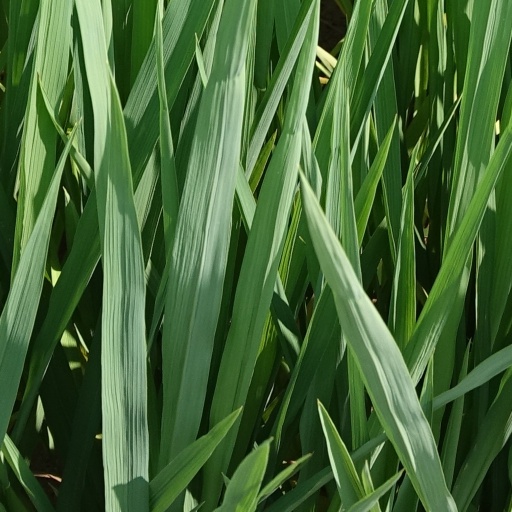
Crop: rice